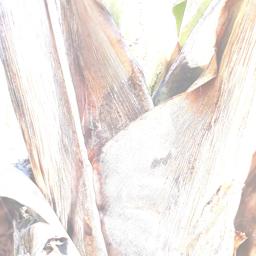
Label: BACTERIAL SOFT ROT